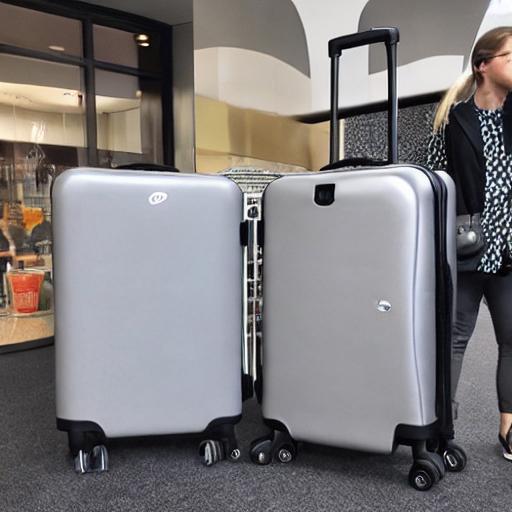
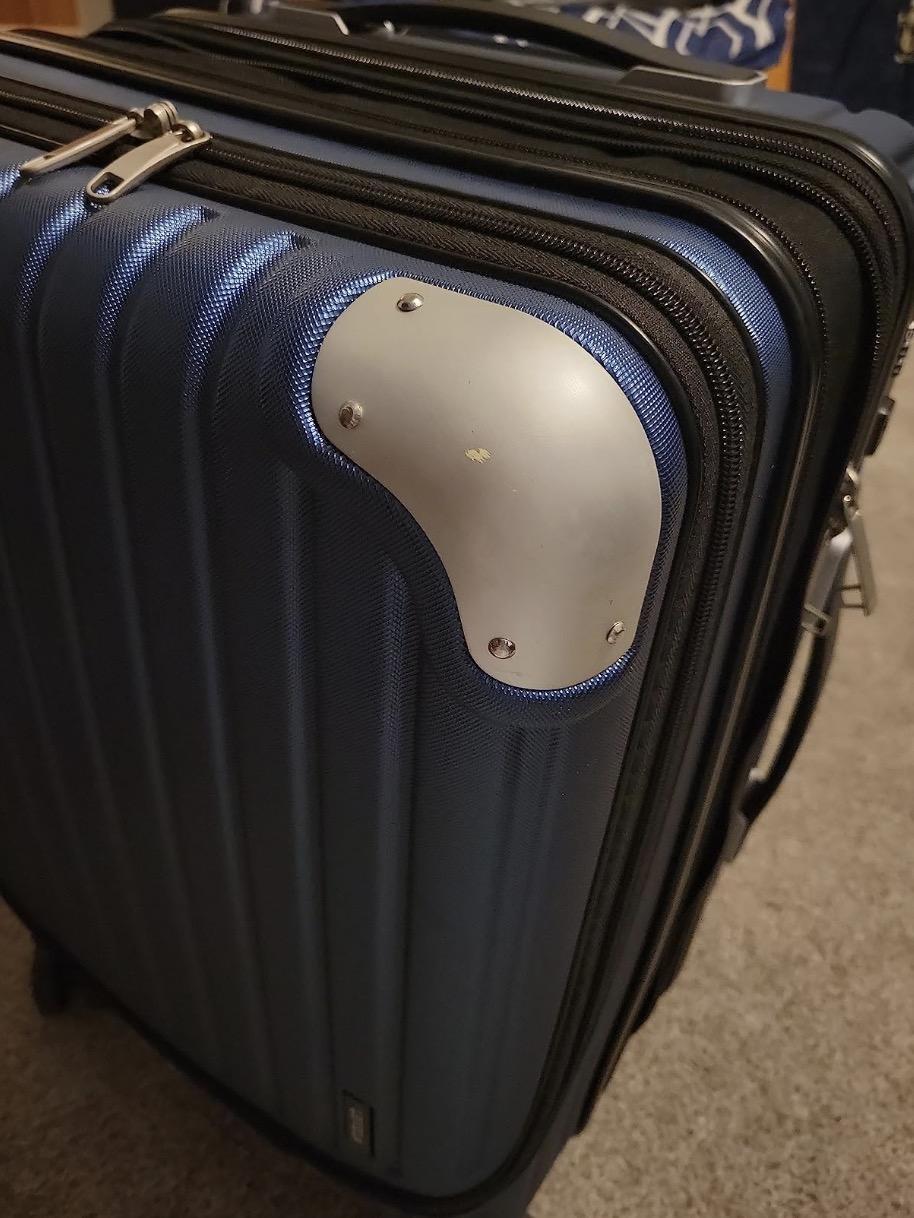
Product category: items_tea
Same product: no